The Head (1959 film)

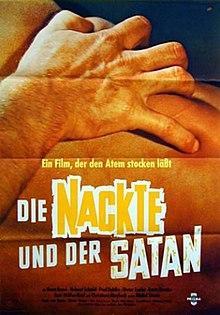

The Head is a 1959 West German horror film directed by Victor Trivas.